2000 Kentucky Derby

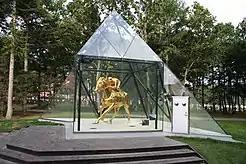
Statue of Fusaichi Pegasus

Fusaichi Pegasus was known as “the most expensive racehorse of all time.” Fusaichi Pegasus was born to mare Angel Fever, who was purchased from Bob McNair and Arthur Hancock’s Stone Farm for $525,000. Fusaichi Pegasus was sold at the 1998 Keeneland July yearling sale to a Japanese businessman, Fusao Sekiguchi, who purchased the yearling at $4 million--the most expensive sale in 13 years. Fusaichi Pegasus was named after the last four letters, “ichi” which means “best” and “Pegasus", which refers to the winged mythical creature. After Fusaichi Pegasus' winning debut at the Kentucky Derby on May 6, 2000, Fusaichi was sold by Sekiguchi for a record of $70 million. This record-selling horse went to Coolmore Stud in Ireland, and he's held the title of "the most expensive horse in history" all the way through to his retirement of stud duties at Coolmore Stud in Kentucky during 2020.